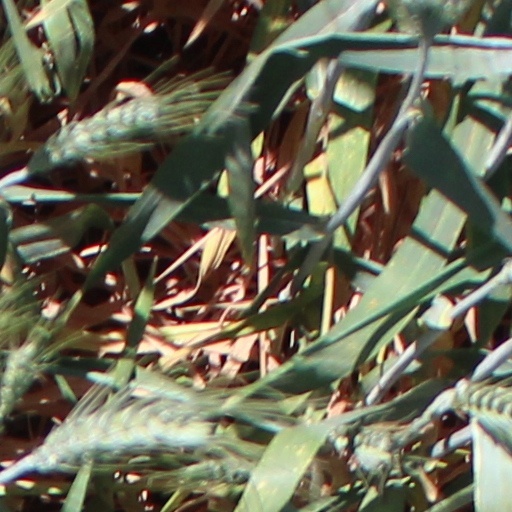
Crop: wheat